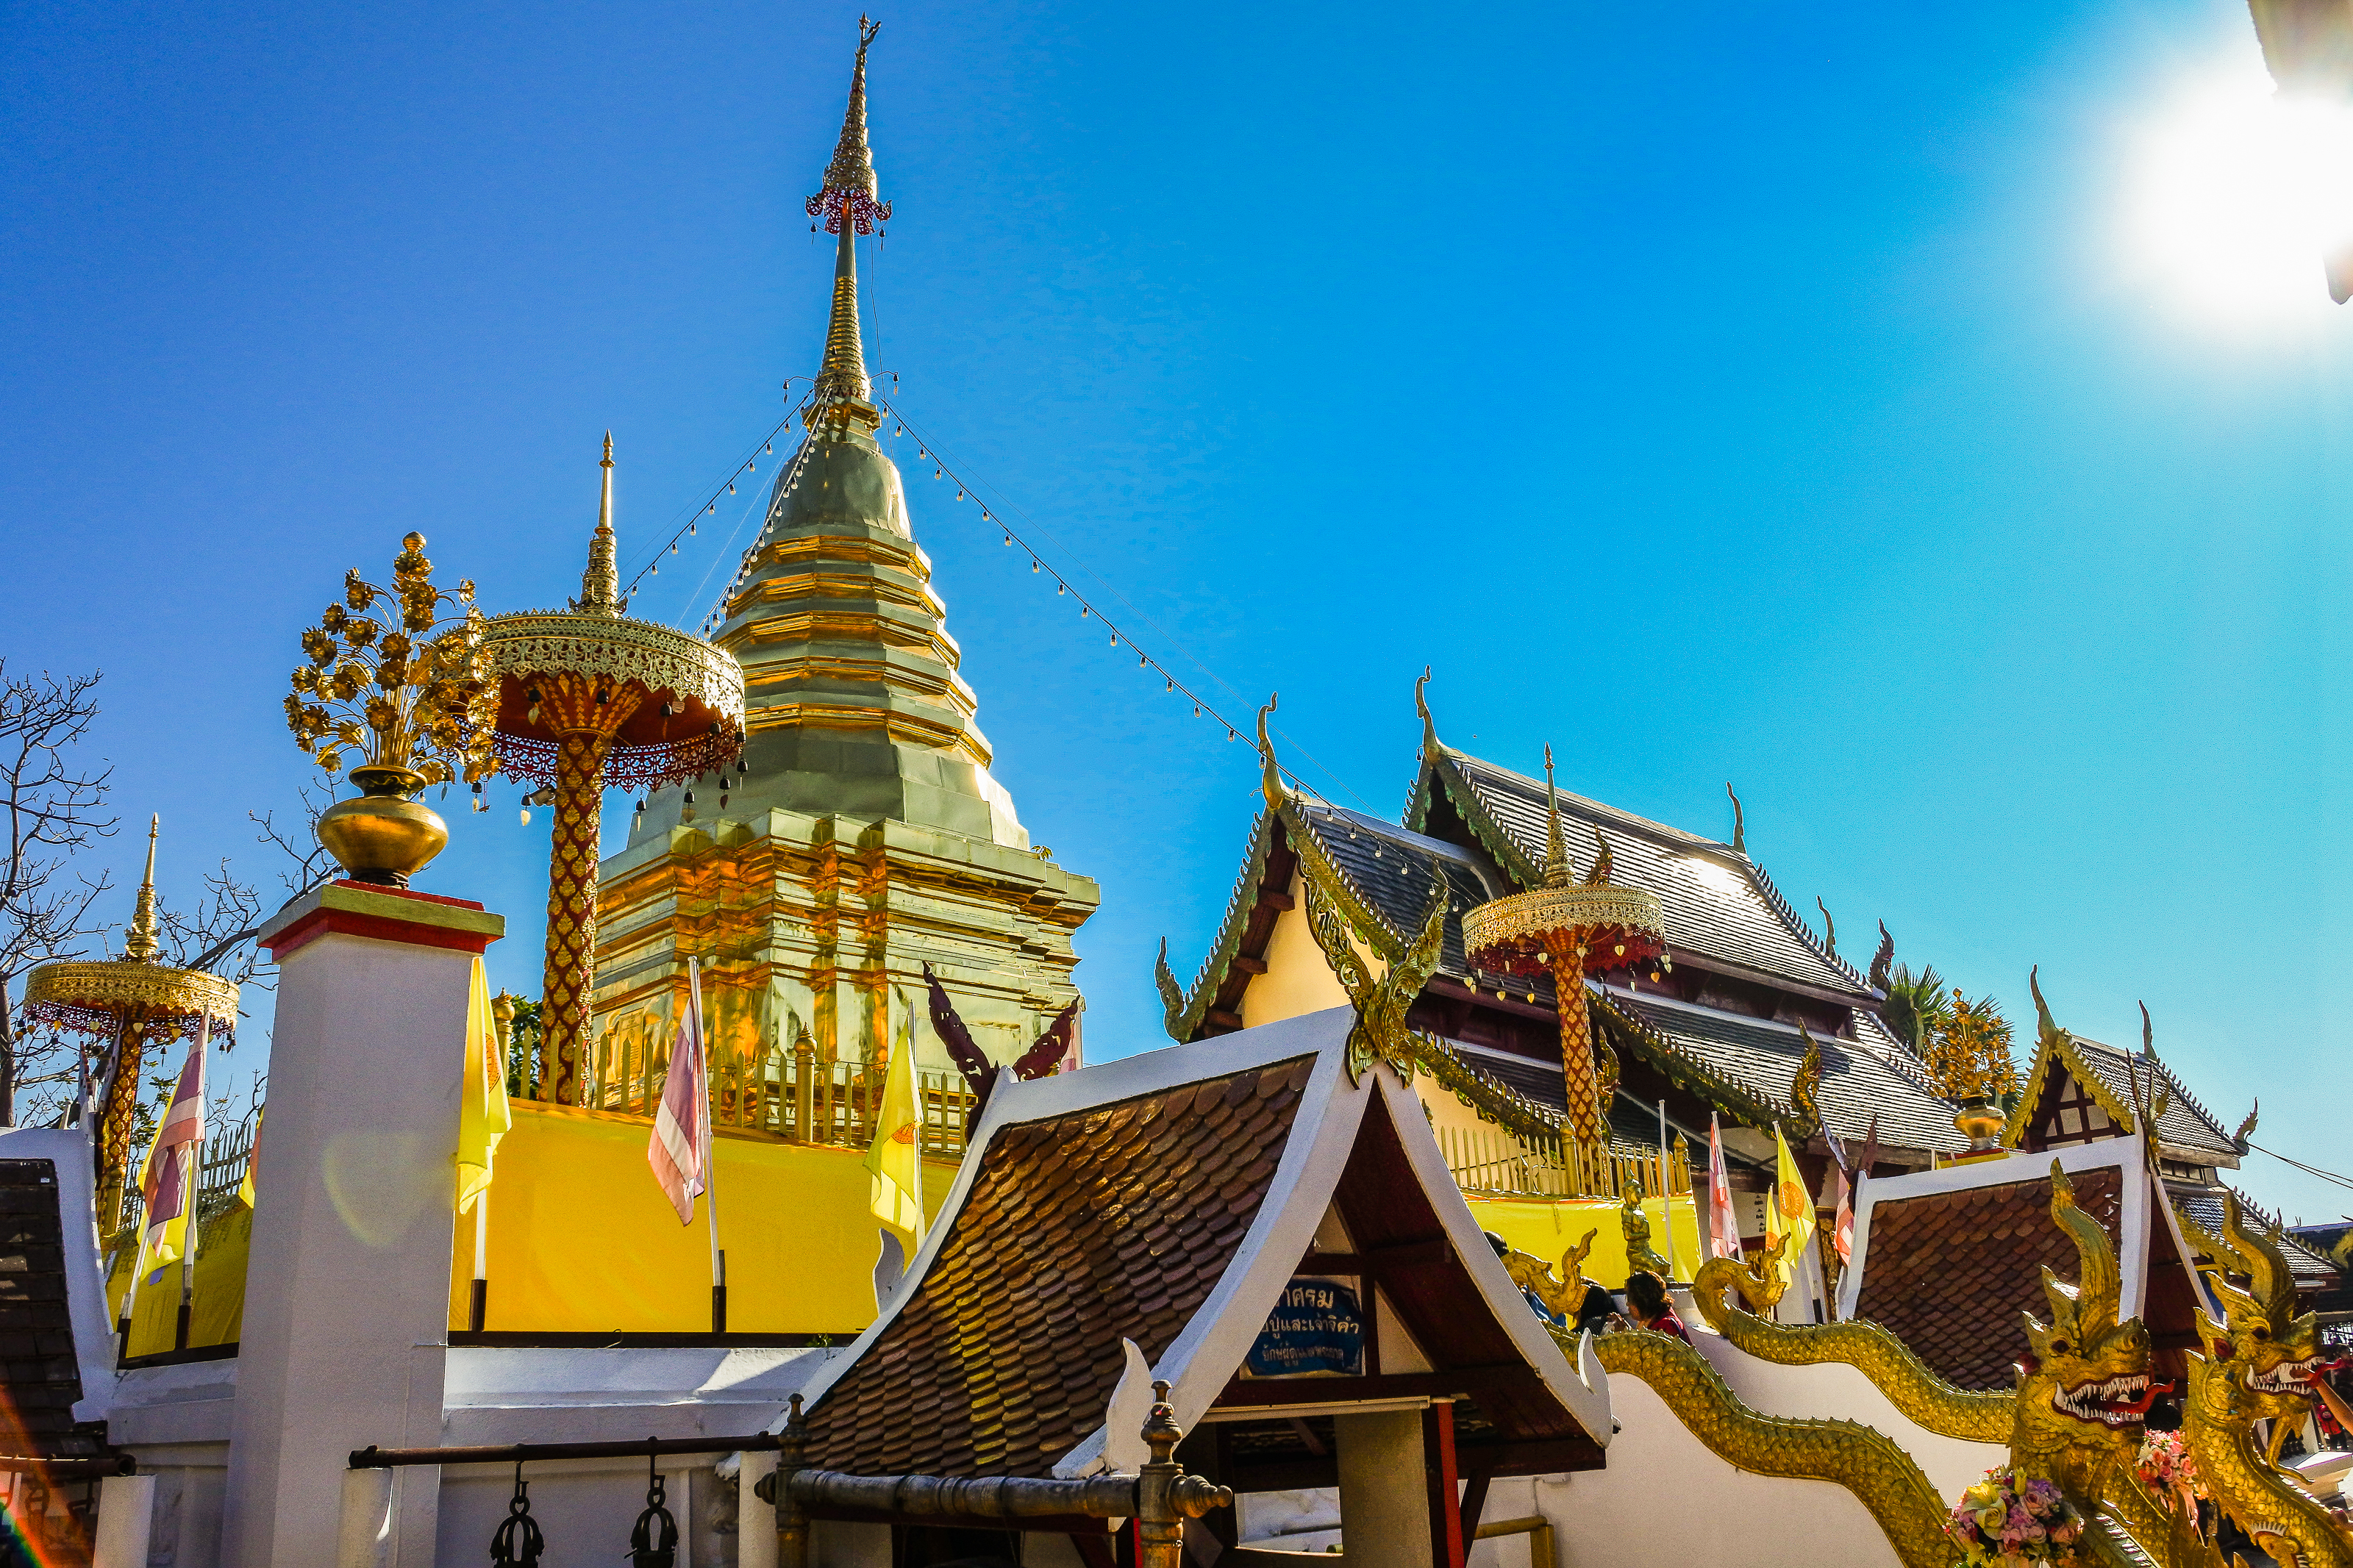
symbol, building, cloud, beautiful, white, buddha, temple of the golden mountain, thailand, yunnan, golden, landmark, sky, image, old, temples, bangkok, thai, brown, ancient, stupa, traditional, background, peace, tibetan, worship, religious, city, tourism, twilight, gold, wat doi kum, chiang mai, wat phra that doi kham, place, architecture, art, famous, asia, asian, wat, buddhism, religion, pagoda, outdoors, prayer, culture, buddhist, temple, travel, place of worship, chinese architecture, shrine, spire, leisure, historic site, monastery, roof, tower, world, tourist attraction